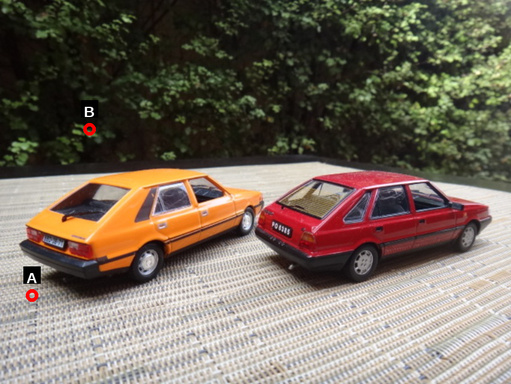
Question: Two points are circled on the image, labeled by A and B beside each circle. Which point is closer to the camera?
Select from the following choices.
(A) A is closer
(B) B is closer
Answer: A